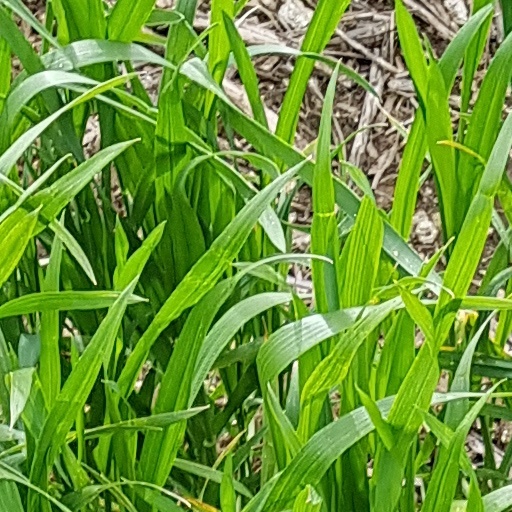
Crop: wheat